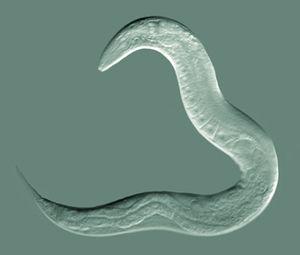
Xiphinema index est une espèce de nématodes.
Caenorhabditis est un genre de nématodes vivant dans des environnements riches en bactéries. Il contient l’organisme modèle Caenorhabditis elegans, ainsi que de nombreuses autres espèces dont le génome a été séquencé.
Les Desmoscolecida sont un ordre de nématodes chromadorés.
Les Rhabditida forment un ordre de nématodes.
Les Dracunculoidea sont une super-famille de nématodes.